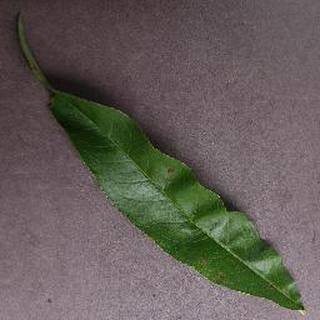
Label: peach_bacterial_spot